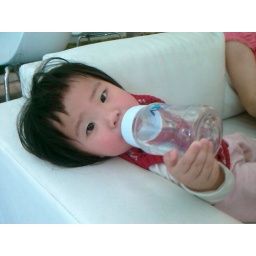
Chantal enjoying her water bottle @ a juice shop in Nei-Hu